Preet Se Bandhi Ye Dori Ram Milaayi Jodi

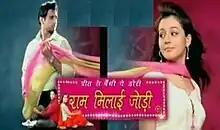

Preet Se Bandhi Ye Dori Ram Milaayi Jodi is an Indian Television drama Series that aired on Zee TV. It premiered on 20 September 2010 and ended on 12 April 2012. The series starred Priyal Gor, Sara Khan, Nishant Singh Malkani and Sujay Reu.